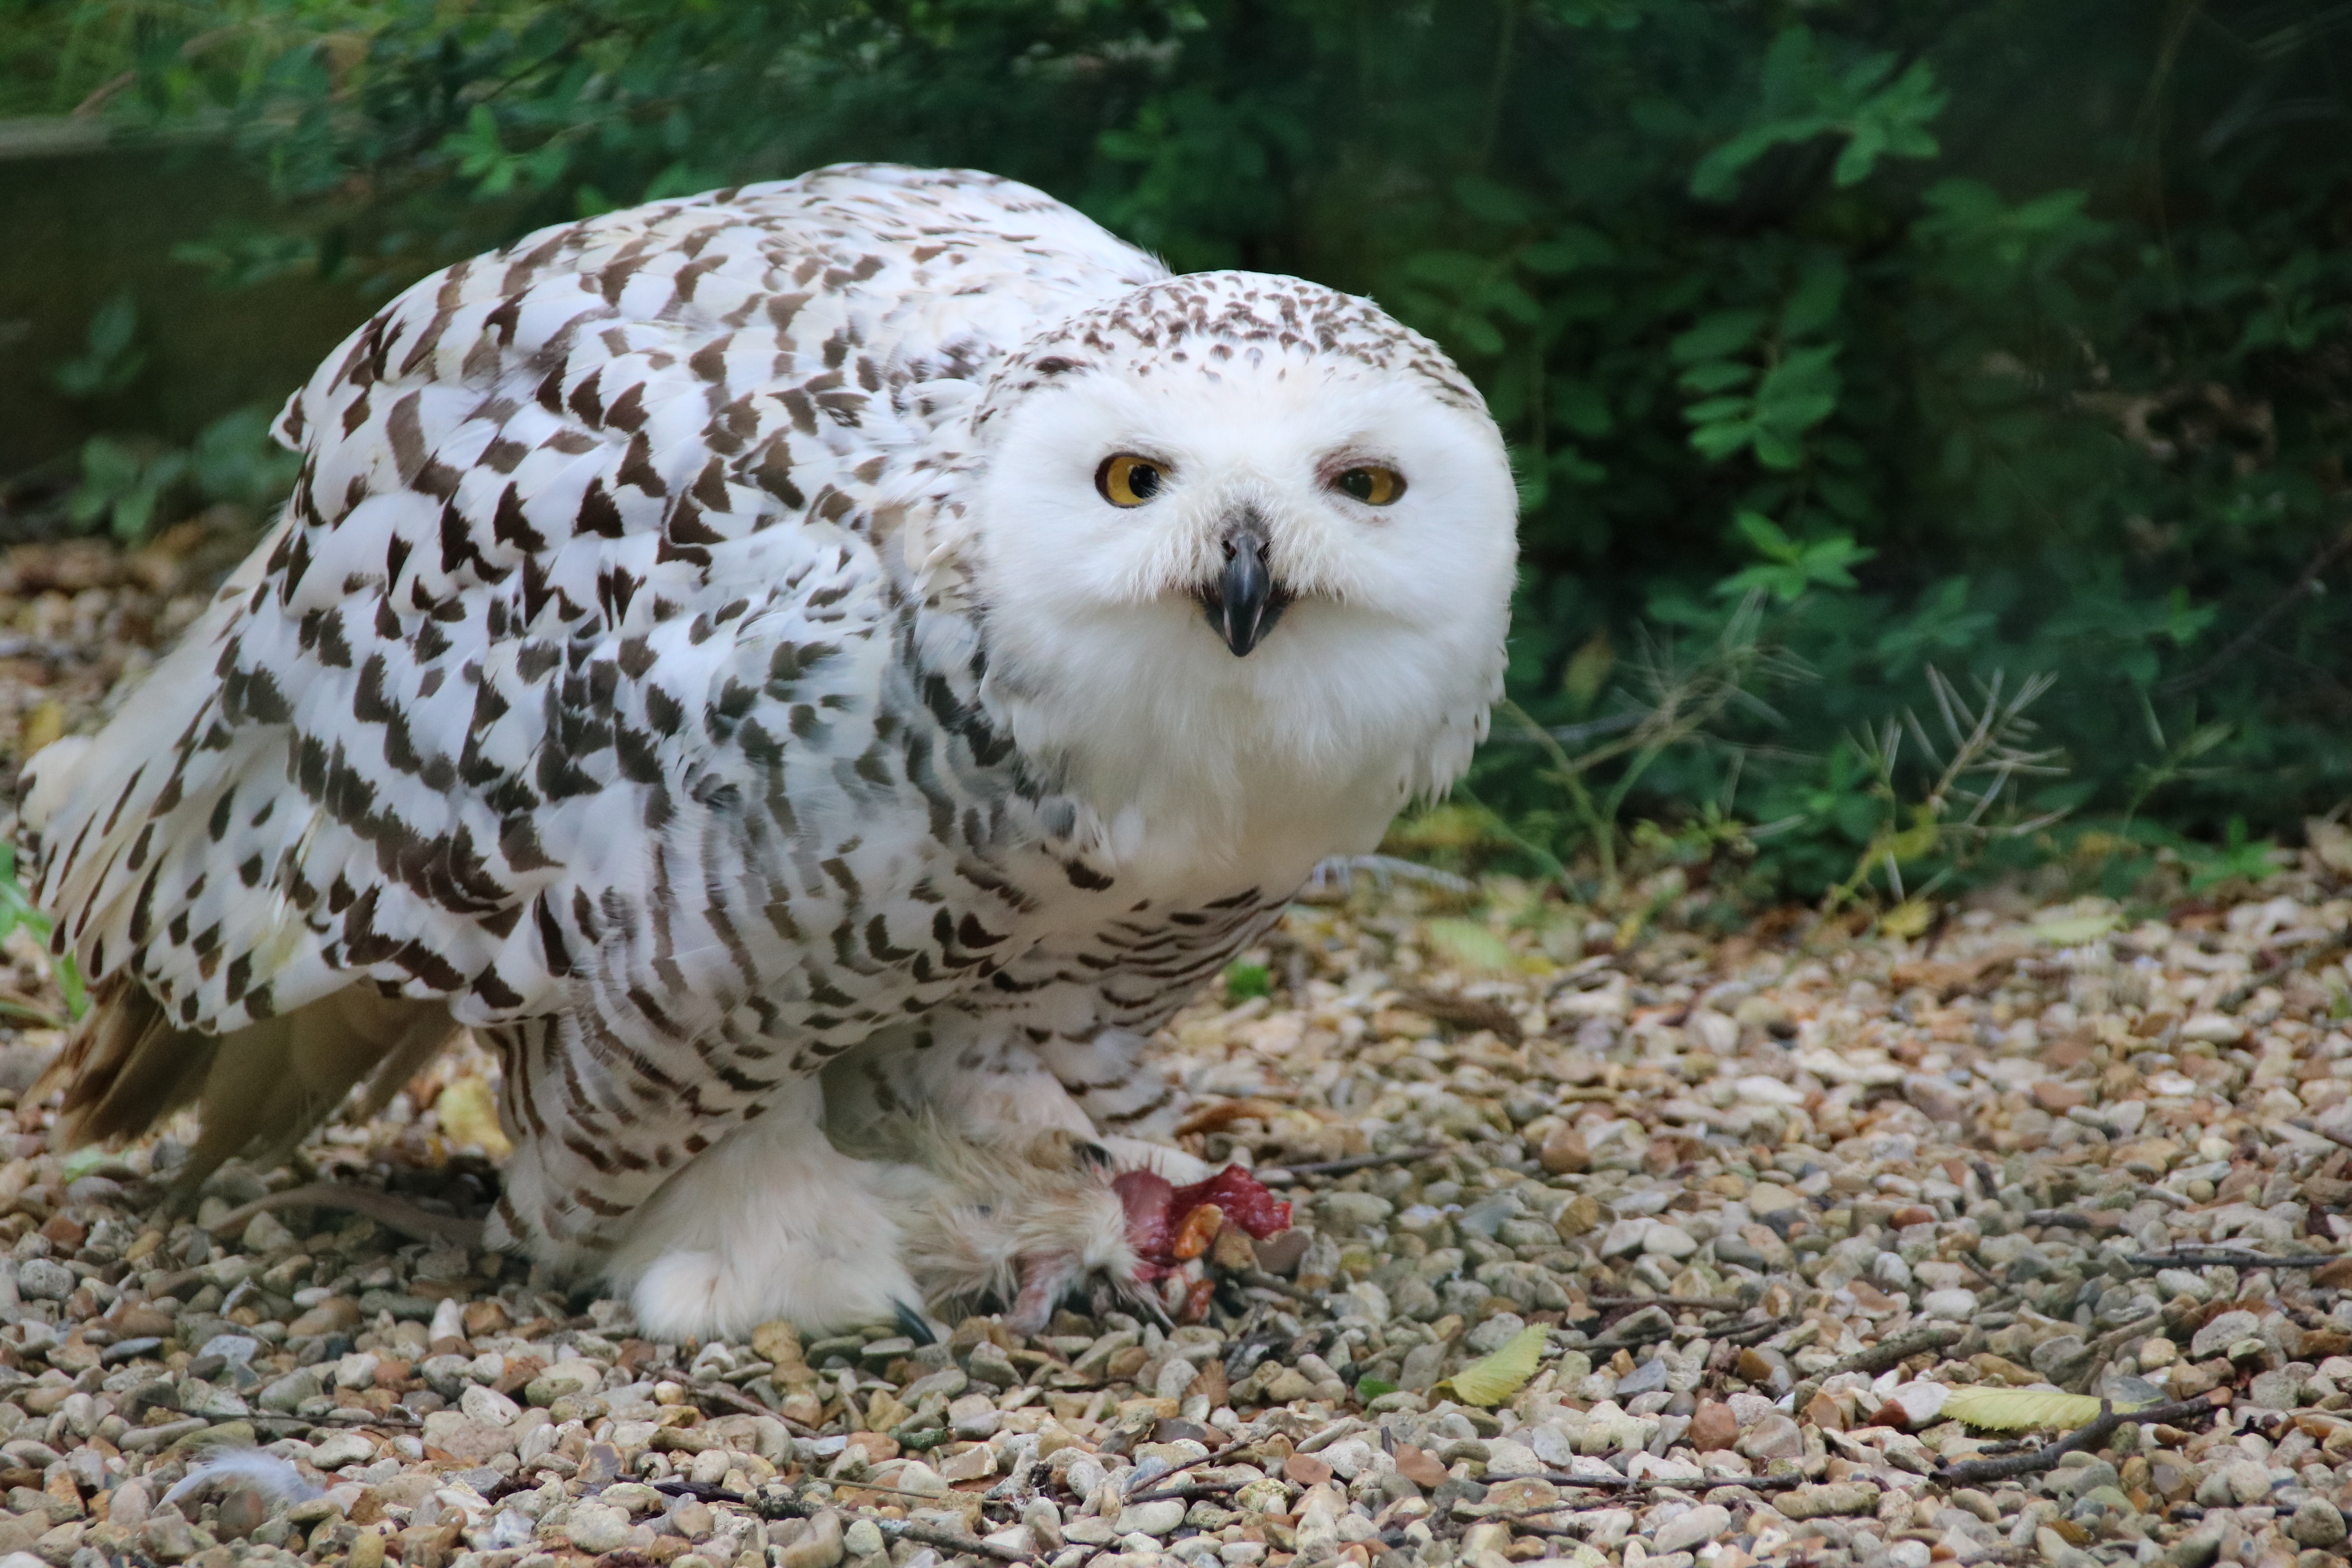
nature, bird, white, field, wildlife, beak, sitting, snowy, predator, owl, avian, fauna, raptor, bird of prey, snowy owl, outdoors, feathers, vertebrate, hunter, falcon, prey, yellow eyed